Presidential elections in Singapore

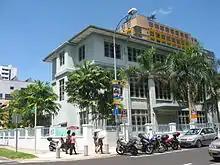
The Elections Department, which oversees elections in Singapore

Presidential elections in Singapore, in which the president of Singapore is directly elected by a popular vote, were introduced after a constitutional amendment made in 1991. Potential candidates for office must meet stringent qualifications set out in the Constitution. Certificates of Eligibility are issued by the Presidential Elections Committee (PEC). In particular, the PEC must assess that they are persons of integrity, good character and reputation; and if they have not previously held certain key government appointments or were the chief executives of profitable companies with shareholders' equity of an average of S$500 million for the most recent three years in that office, they must demonstrate to the PEC that they held a position of comparable seniority and responsibility in the public or private sector that has given them experience and ability in administering and managing financial affairs.